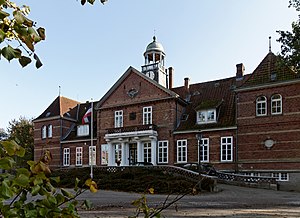
Ø (Sydslesvig)
Godset Ø (Oehe)
Ø, Gade eller Oehe er en halvø og et gods i det nordlige Tyskland, beliggende ved Sliens munding i Masholm kommune i Slesvig-Flensborg kreds i delstaten Slesvig-Holsten. Øen blev nævnt i Valdemars Jordebog fra 1231 som Gaath, som senere blev til Gath eller Gode. En landspids på øen hed tilsvarende Gohoved. Navnet er afledt af oldnordisk gat.